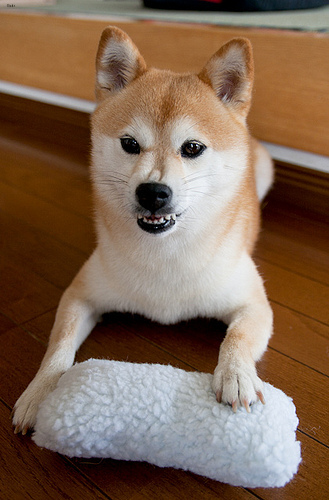
Breed: shiba inu